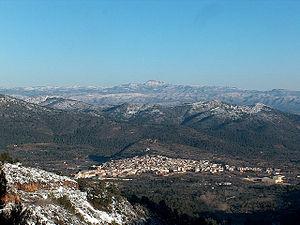
Artana, en valencien et en castillan), est une commune d'Espagne de la province de Castellón dans la Communauté valencienne. Elle est située dans la comarque de Plana Baixa et dans la zone à prédominance linguistique valencienne.